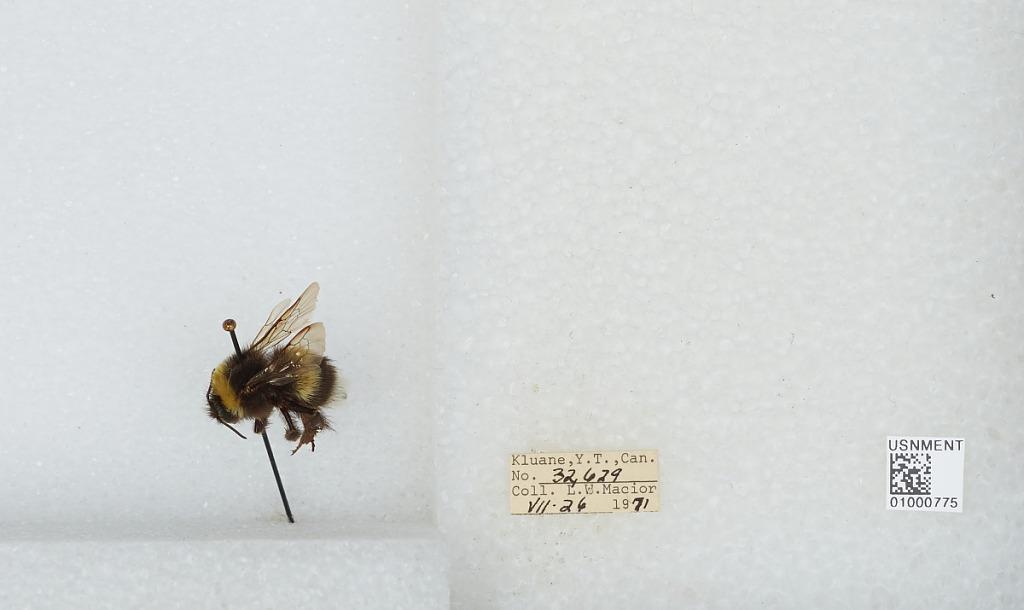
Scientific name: Bombus (Bombus) lucorum (Linnaeus)
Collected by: L. Macior
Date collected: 1971-7-26
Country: Canada
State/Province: Yukon Territory
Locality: Kluane
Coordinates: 60.75, -139.5